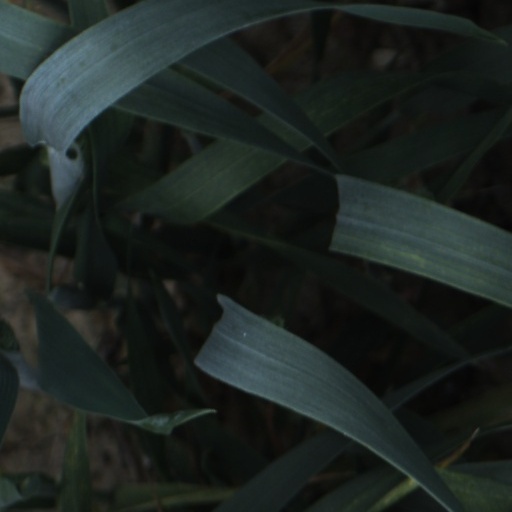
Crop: wheat